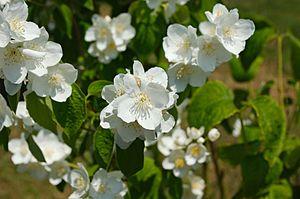
Fleur de Philadelphus inodorus 'Grandiflorus' du jardin d’Amérique du Nord des Jardins Suspendus du Havre dans l’ancien fort de Sainte-Adresse